Philip Robert Presants

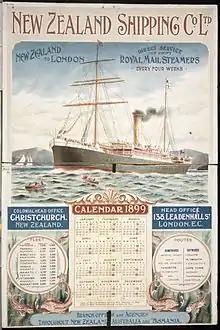
Presants, Philip Robert, 1867–1942: New Zealand Shipping Co. Ltd. Calendar 1899. Ref: Eph-F-SHIP-1899. Alexander Turnbull Library, Wellington, New Zealand. http://natlib.govt.nz/records/22830327

Presants was responsible for a series of full-page colour lithographs in the Christmas editions of the Weekly Press ca. 1899–1907. Many of these works depict Māori subjects surrounded by endemic flowers and foliage and are available for inspection at the Alexander Turnbull Library. Although he was best known for his skills in chromolithography he was a designer and painter, working in watercolours and oils. One of his own art works entitled 'Young New Zealand at play: cricket in a mining town' was used as a colour supplement to "The Press" in 1899.